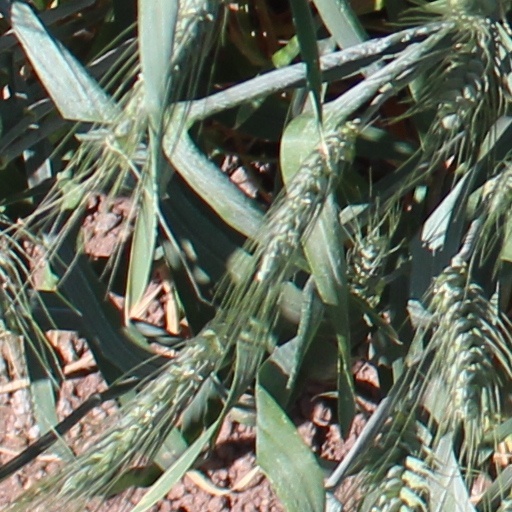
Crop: wheat